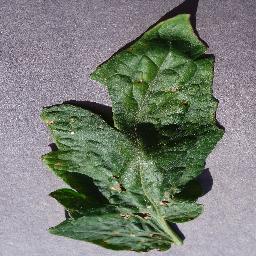
Label: Tomato___Target_Spot